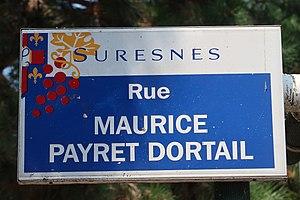
Plaque de la rue Maurice-Payret-Dortail à Suresnes (Hauts-de-Seine).
Maurice Payret-Dortail, né en 1874 et mort en 1929, est un architecte français.